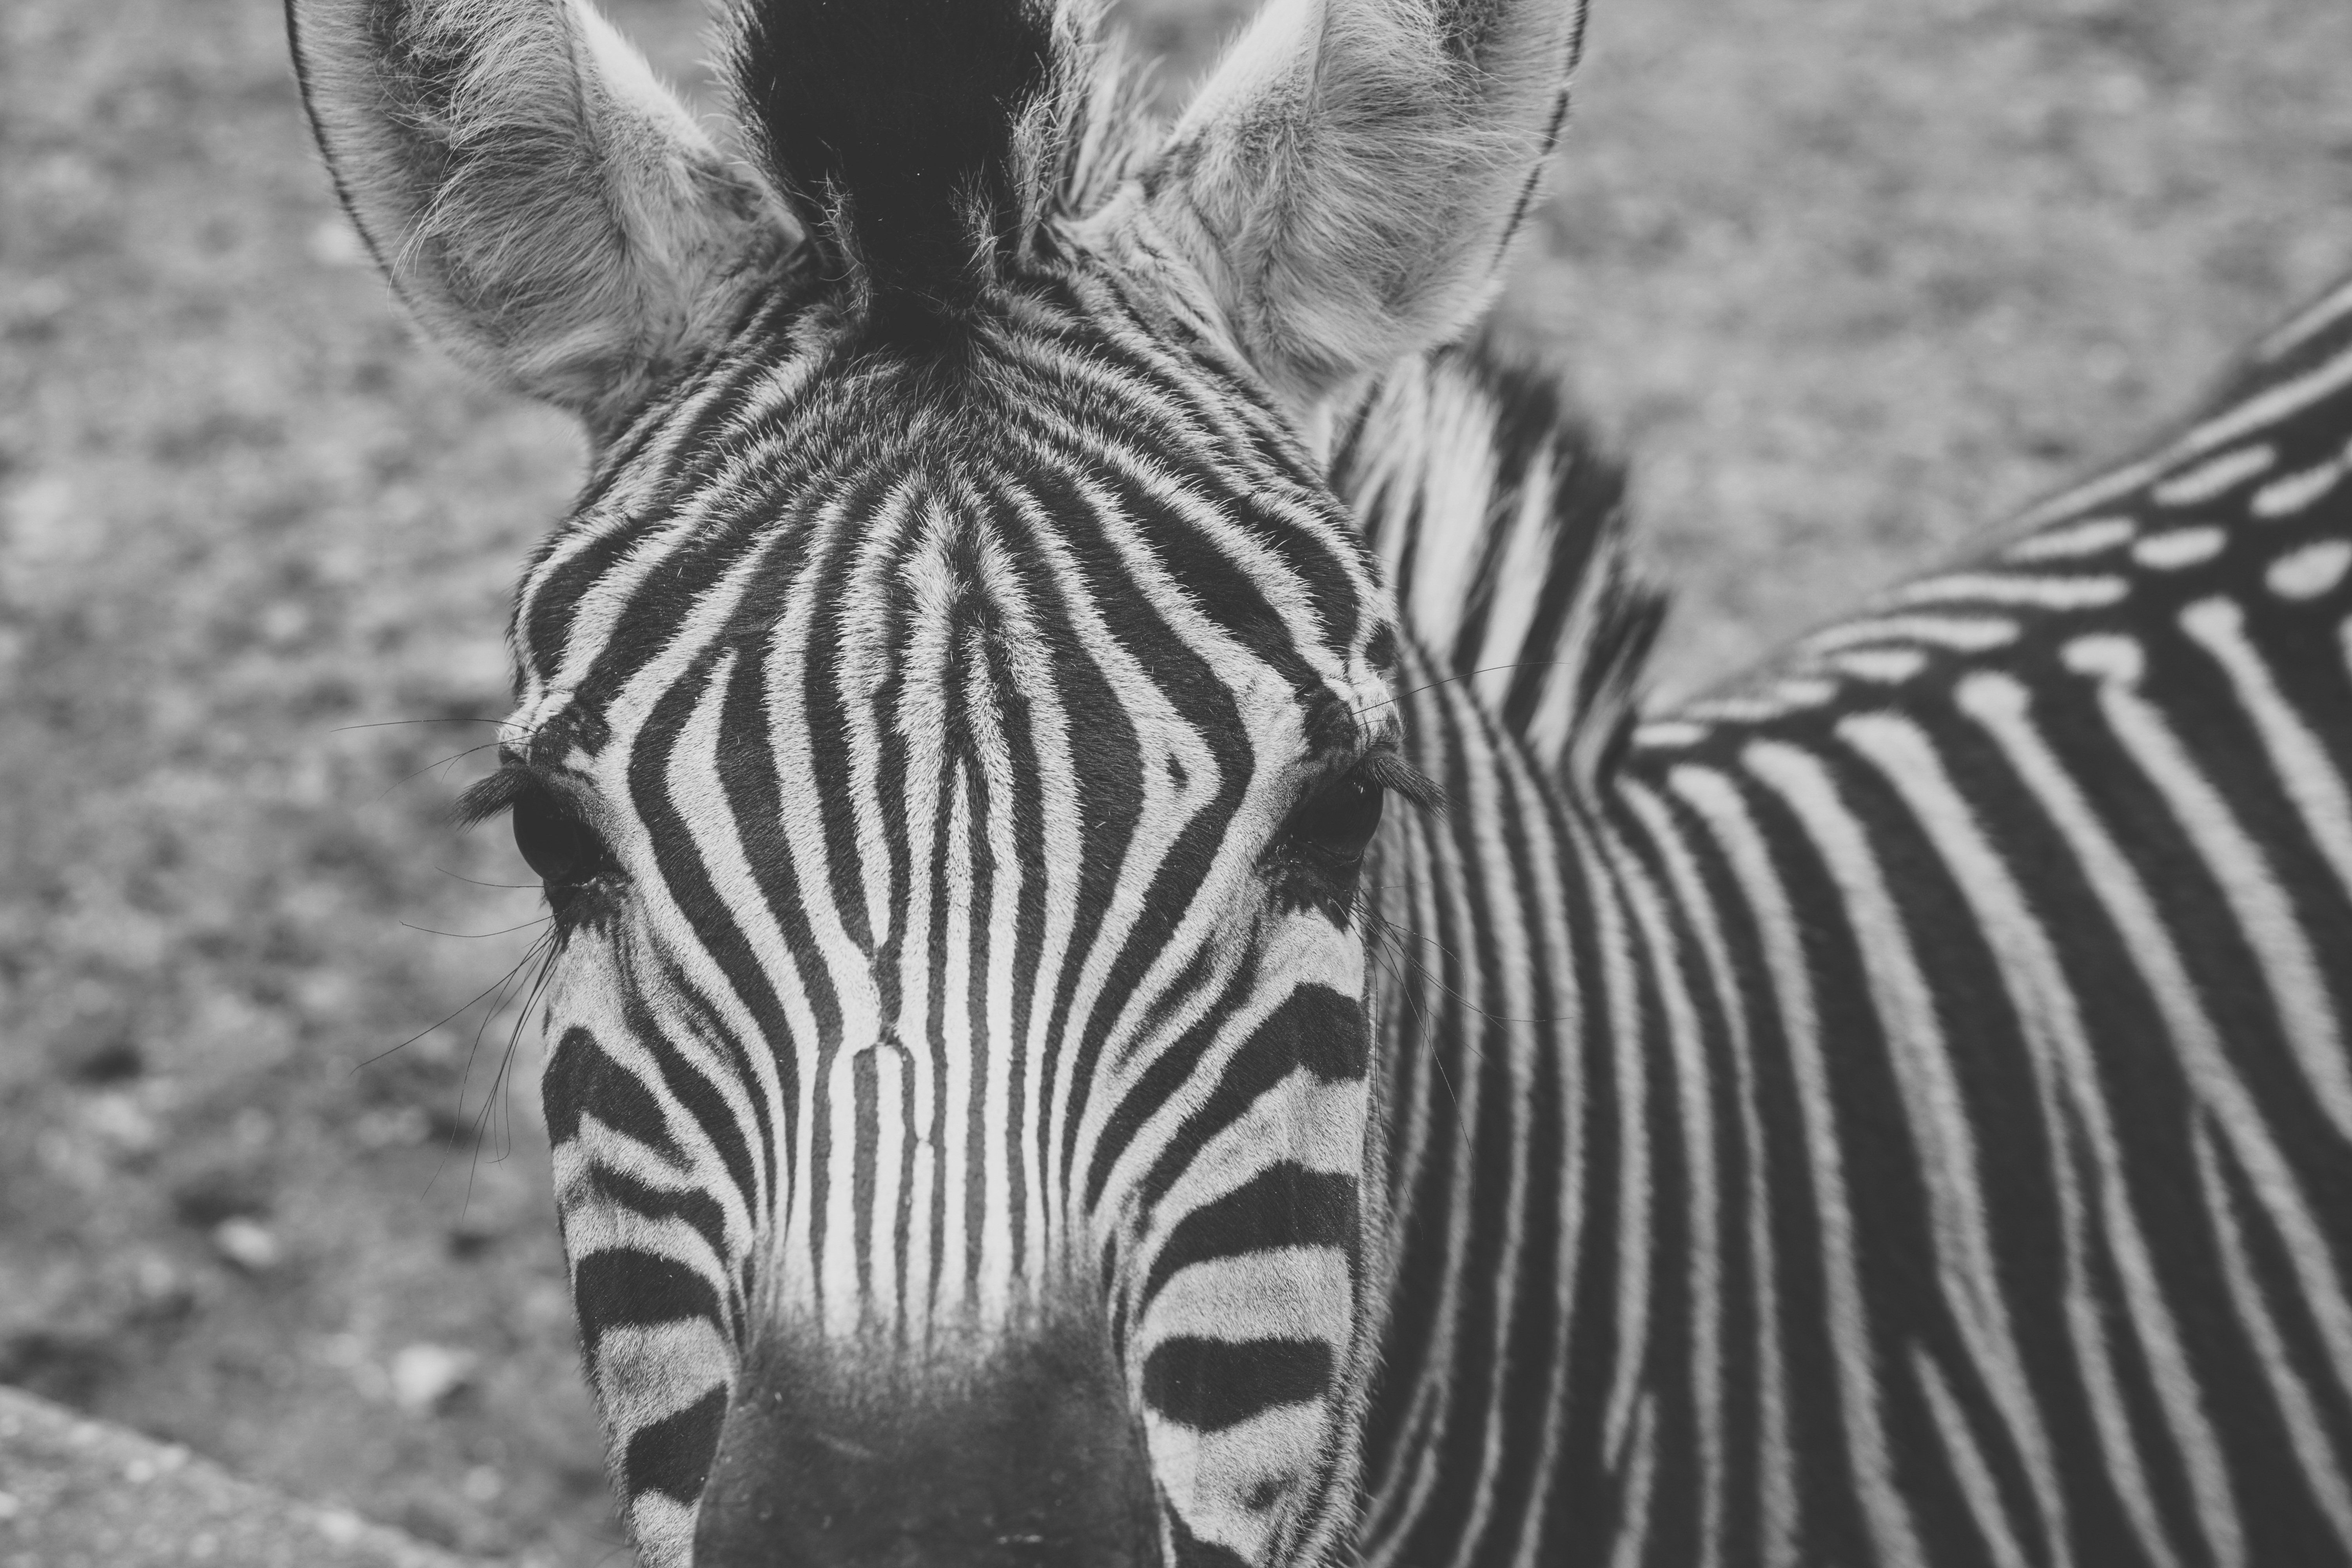
fence, black and white, wildlife, mammal, mane, monochrome, lonely, fauna, zebra, close up, sad, captivity, stripes, vertebrate, creature, mood, wildlife photography, imprisoned, monochrome photography, horse like mammal, locked up